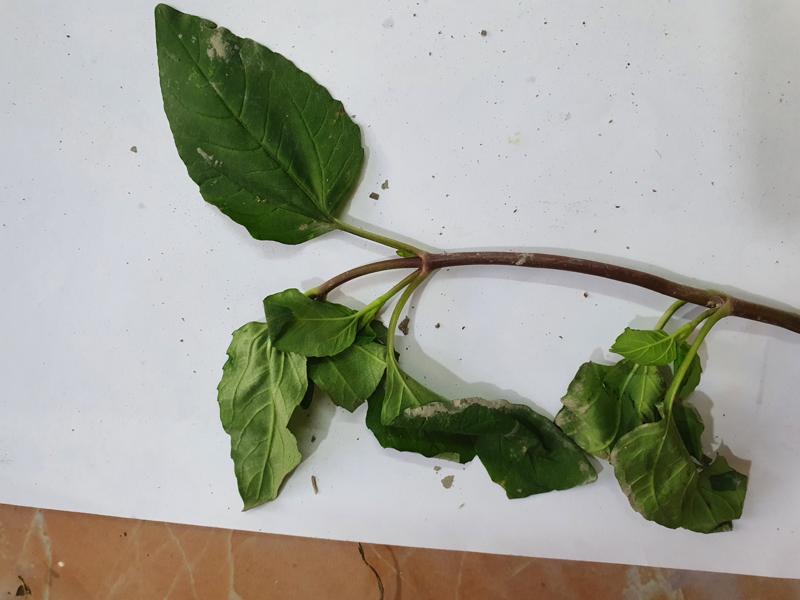
Weed species: Synedrella nodiflora